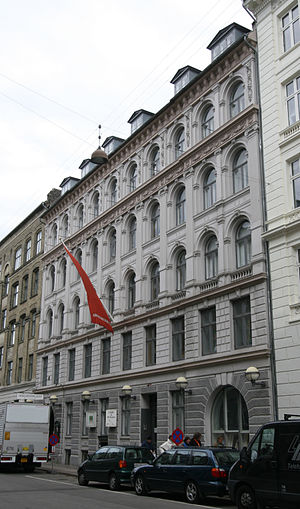
Selskabet for Arbejderhistorie
Selskabet har adresse hos Arbejdermuseet i København.
Selskabet for Arbejderhistorie, tidligere Selskabet til Forskning i Arbejderbevægelsens Historie, blev dannet 4. december 1970 som et resultat af det opsving, studiet af arbejderbevægelsens historie oplevede fra slutningen af 1960’erne. Ved oprettelsen tog foreningen navnet Selskabet til Forskning i Arbejderbevægelsens Historie. Men i 2016 vedtog man et ændre navnet til det mere mundrette Selskabet for Arbejderhistorie.